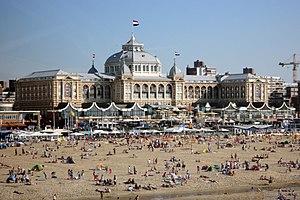
La Haye est une commune et ville néerlandaise, siège du gouvernement des Pays-Bas et chef-lieu de la province de Hollande-Méridionale. Elle n'est cependant pas la capitale, qui est Amsterdam. Au 1ᵉʳ avril 2018, la population de La Haye s'élève à 534 261 habitants, ce qui en fait la troisième ville des Pays-Bas derrière Amsterdam et Rotterdam. Elle fait partie de la conurbation de la Randstad — comprenant Amsterdam, Haarlem, Leyde, Rotterdam et Utrecht — comptant 7 100 000 habitants.